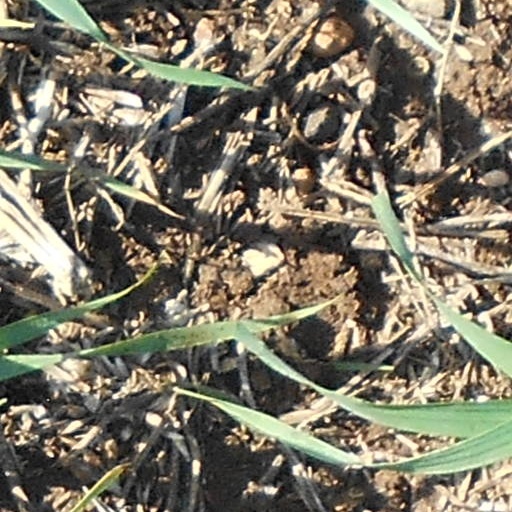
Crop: wheat